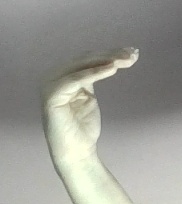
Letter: haa